Intentionally blank page

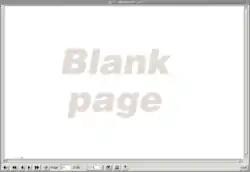
An intentionally blank page on a PDF document from the Australian Electoral Commission. The document has 80 printable pages, and content ends on page 77.

In digital documents, pages are intentionally left blank so that the document can be printed correctly in double-sided format, rather than have new chapters start on the backs of pages.